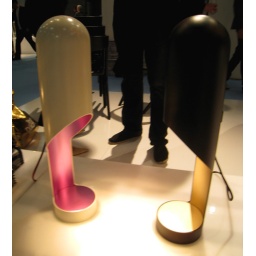
Fun table lamps designed by Tom Dixon at ICFF.